Trafford Waters

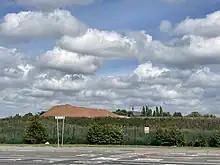
The south part of the site in 2022.

Trafford Waters is a major mixed-use development, currently under construction in Trafford, Greater Manchester on land between the Manchester Ship Canal and the Trafford Centre. The land is owned and will be developed by Peel Land & Property.